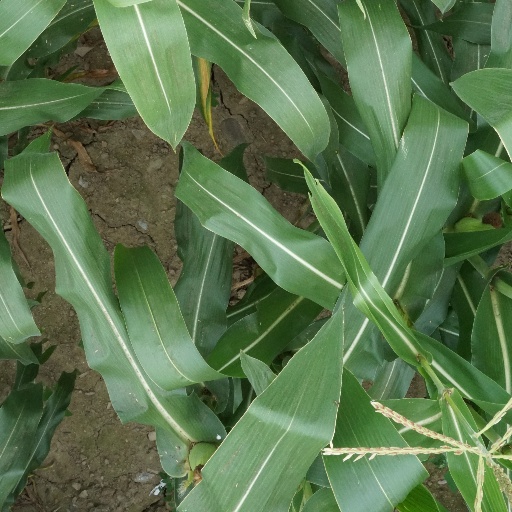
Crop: maize; corn